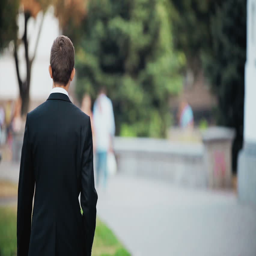
a young man in a black suit takes off into the distance on the street